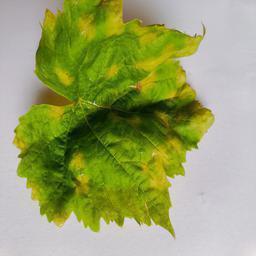
Label: Downy Mildew